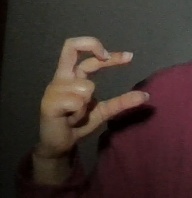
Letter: thal